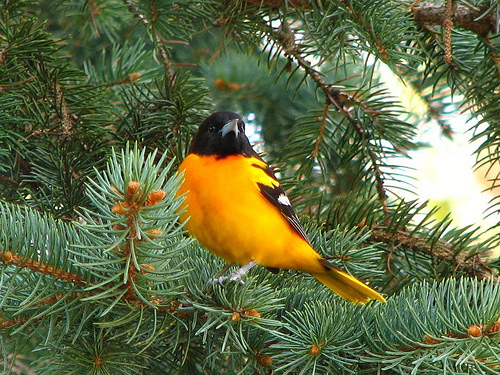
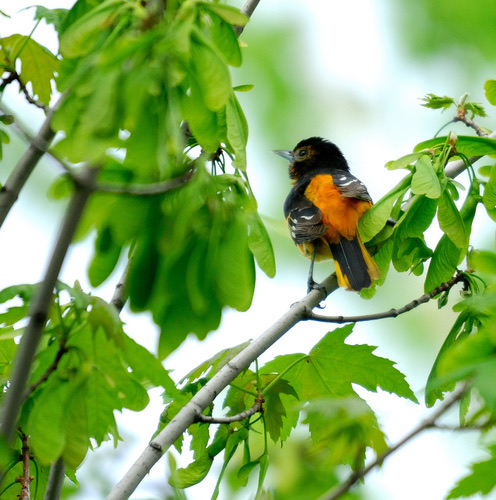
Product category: misc
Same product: yes